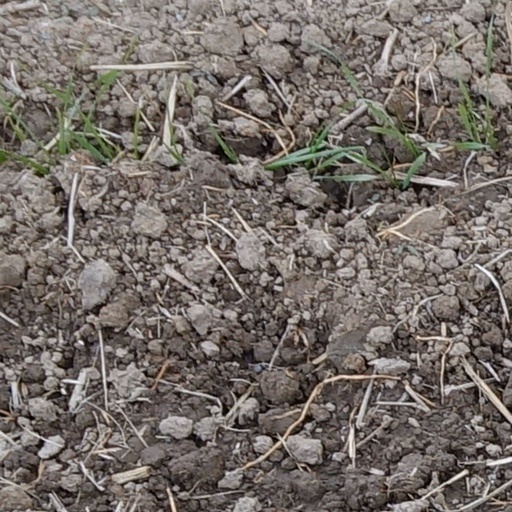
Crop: wheat